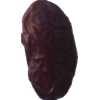
Label: dates